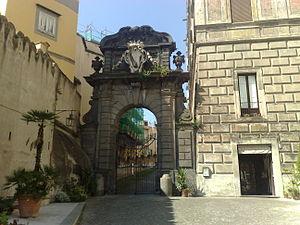
Le Palazzo Cellamare ou Cellammare est un palais monumental situé via Chiaia dans le Quartier de San Ferdinando de Naples, en Italie. L'entrée se trouve à proximité de l'église Santa Caterina a Chiaia.